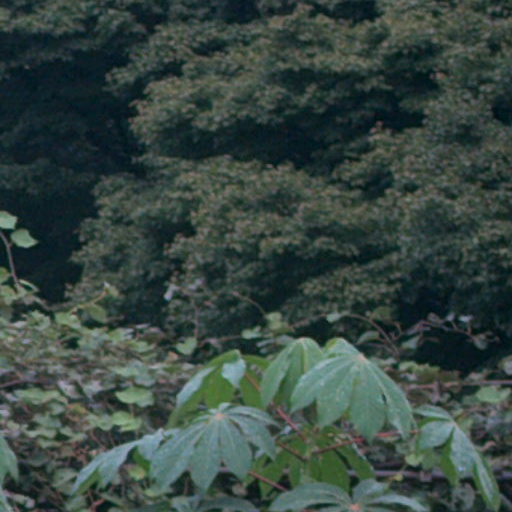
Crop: cassava